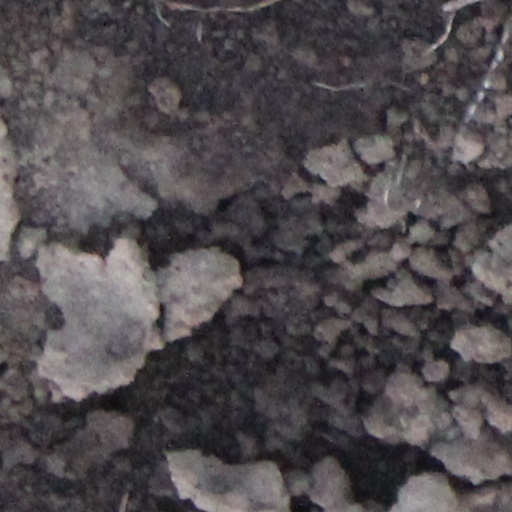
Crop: wheat